Answer in natural language. Which object is closer to the camera taking this photo, abstract rectangle frame on wall or Doorway? Choose between the following options: abstract rectangle frame on wall or Doorway
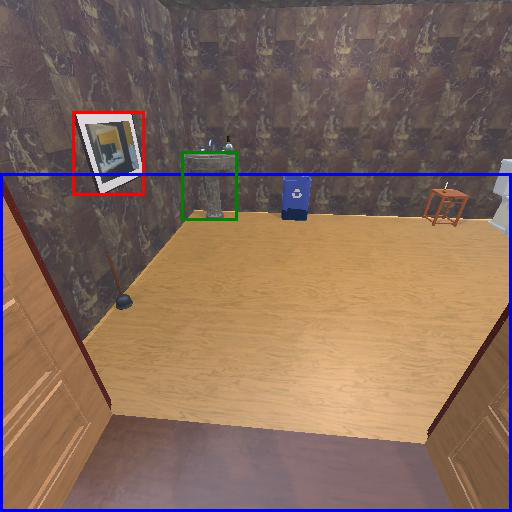
<answer>Doorway</answer>